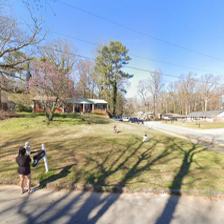
Label: streetView